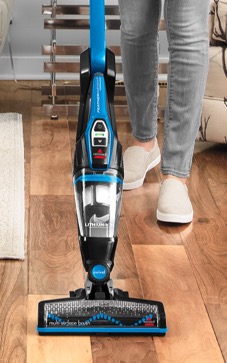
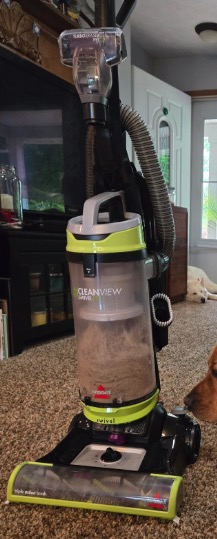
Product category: items_vacuum
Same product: no